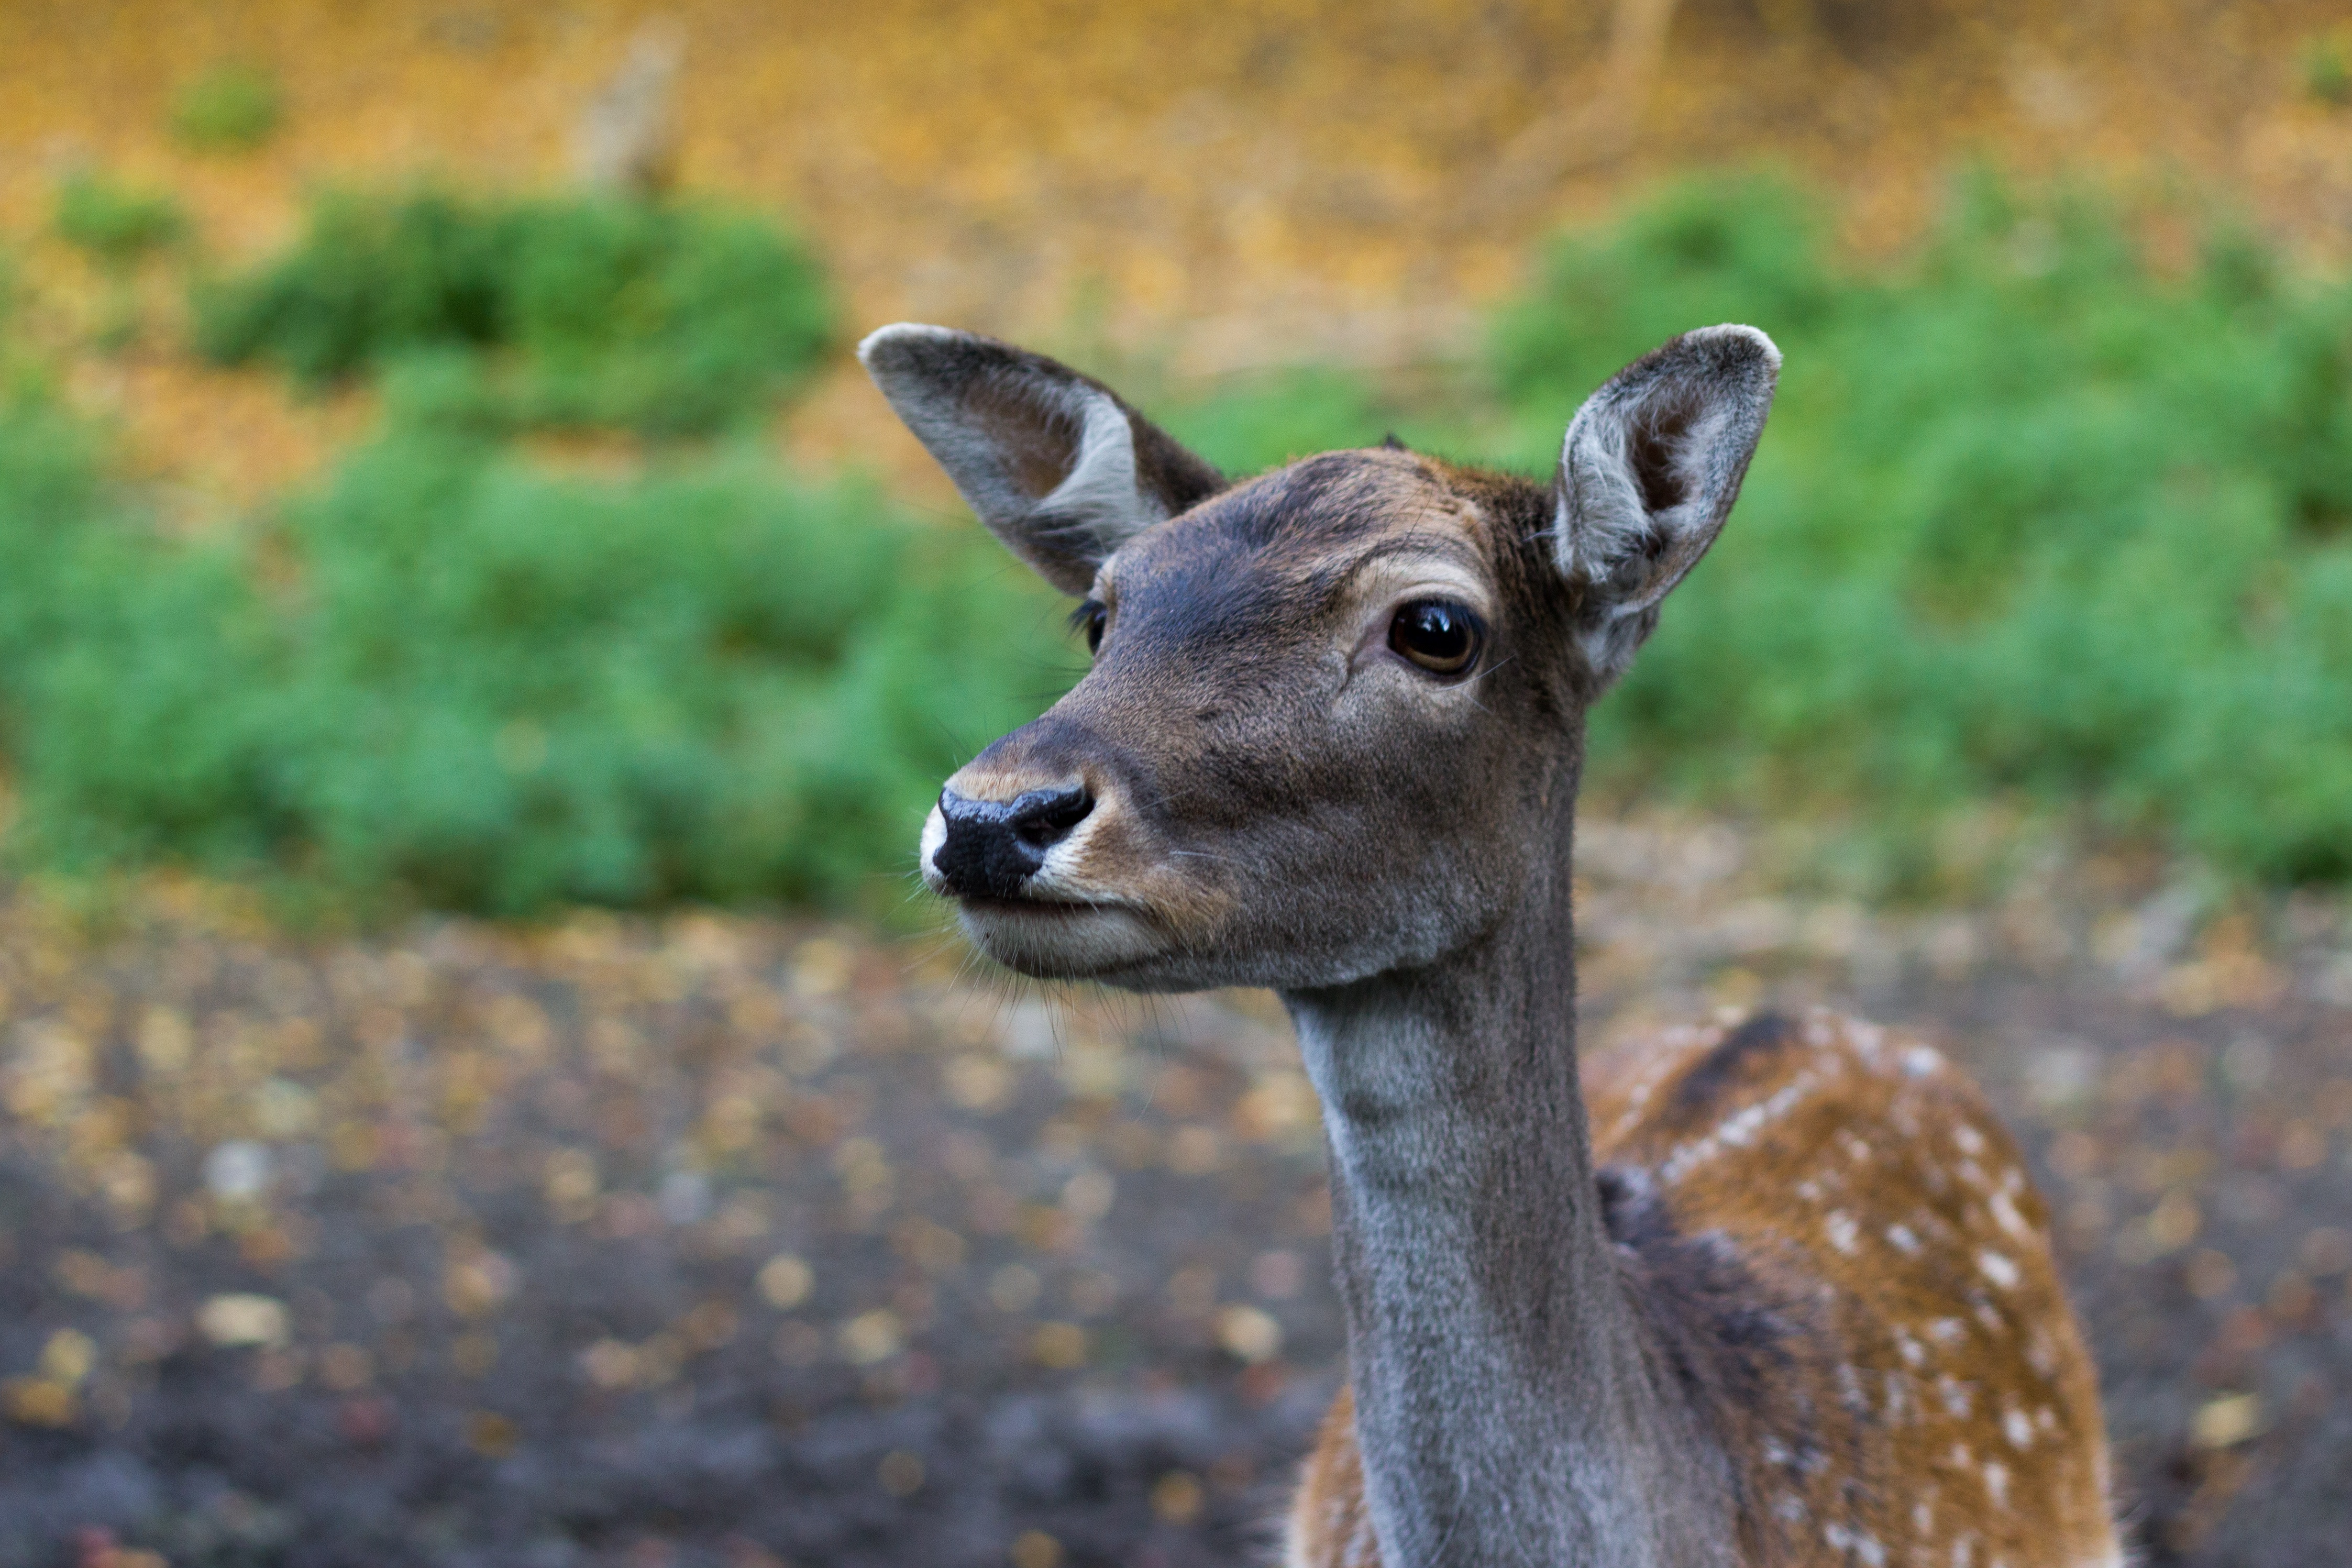
nature, forest, animal, wildlife, deer, portrait, brown, mammal, fauna, vertebrate, safari, white tailed deer, forest animal